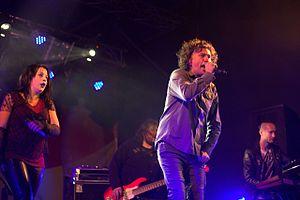
Scriabine est un groupe de rock ukrainien, originaire de Novoyavorivsk. Formé en 1989, son chanteur était Andriy Kuzmenko jusqu'à son décès le 2 février 2015. Le groupe a exploré plusieurs genres musicaux, de la new wave au pop rock, en passant par le post-punk et la techno.
Andriy Kuzmenko, né le 17 août 1968 à Sambir et mort le 2 février 2015 à Lozuvatka, est un chanteur, écrivain, animateur de télévision et acteur ukrainien.